Sergey Krylov (racing driver)

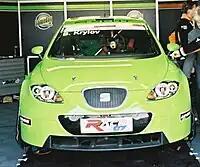
Krylov's GR Asia SEAT León at Brands Hatch in the 2007 WTCC

Sergey Nikolayevich Krylov (born 16 April 1963) is a Russian auto racing driver. He competes in the Russian Touring Car Championship. In 2007 he entered the FIA World Touring Car Championship for two rounds at Brands Hatch in a SEAT León for the independent GR Asia Team. He replaced fellow Russian Timur Sadredinov, who could not attend due to passport problems. His best result was a twentieth position in race two. He has also competed in the European Touring Car Cup's Super Production Cup, where he finished as runner-up in 2005 at Vallelunga.